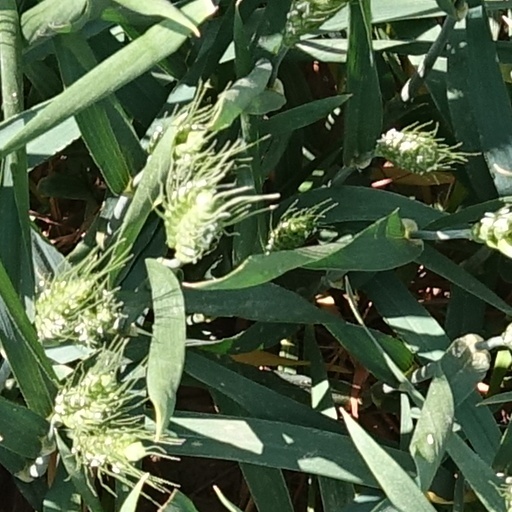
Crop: wheat